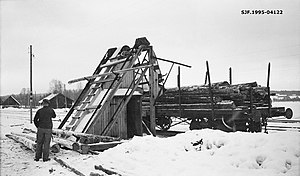
Ask Station
Ask Station var en jernbanestation på Randsfjordbanen, der lå i Ringerike kommune i Norge.